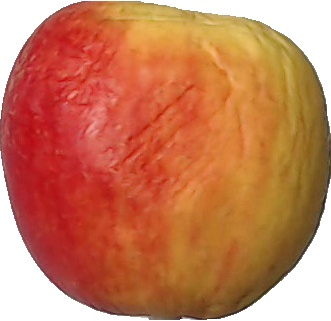
Label: apple_red_yellow_1